1953 Colombian coup d'état

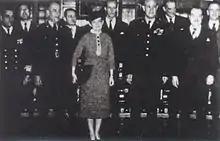
Rojas Pinilla's military cabinet

The 1953 Colombian coup d'état was the coup followed by seizing of power, by Colombia's commander in chief Gustavo Rojas Pinilla on June 13, 1953. Colombia was ruled by Rojas Pinilla's military dictatorship until the Colombian coup of May 10, 1957, when he was forced to step down and hand over power to a military junta.